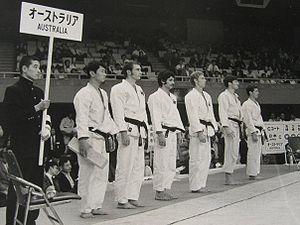
Les championnats du monde de karaté 1970 ont eu lieu à Tokyo, au Japon, en 1970. Il s'agissait de la toute première édition des championnats du monde de karaté senior. Au total, 178 karatékas provenant de 33 pays du monde ont participé aux deux épreuves au programme.